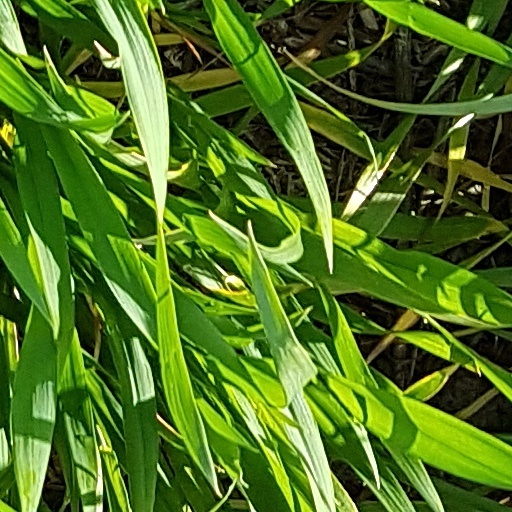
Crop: wheat